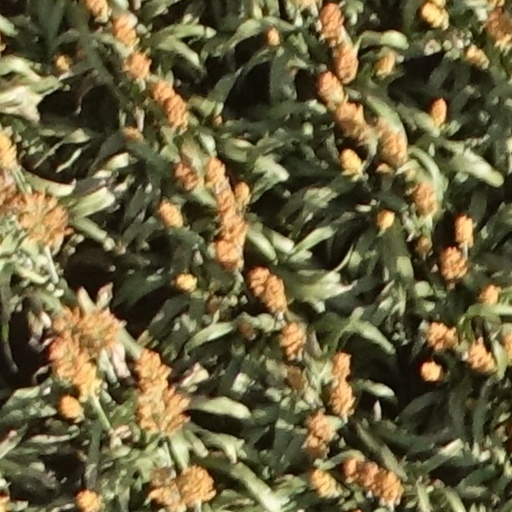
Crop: sorghum